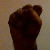
The image shows a hand gesture representing the letter 'S' in Indian Sign Language.